Riverside Centre, Brisbane

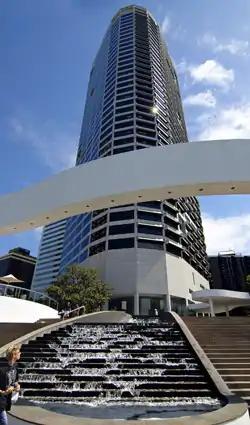
Viewed from Brisbane River

Riverside Centre is a heritage-listed office building at 123 Eagle Street, Brisbane CBD, City of Brisbane, Queensland, Australia. It was designed by Harry Seidler, and was built in 1986. Completed in 1986, it contains 40 storeys and rises above ground. The building is owned by General Property Trust. It was added to the Queensland Heritage Register on 1 December 2023.